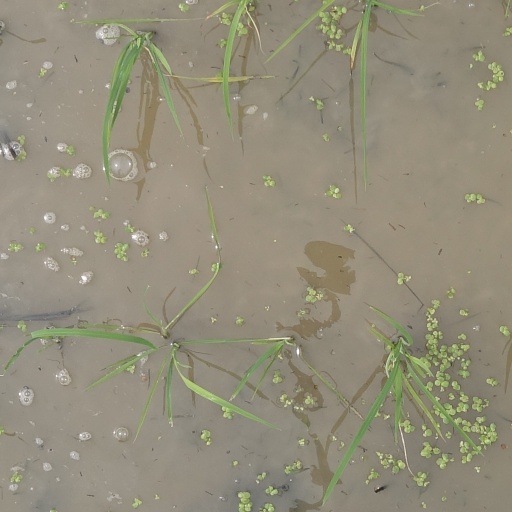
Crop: rice